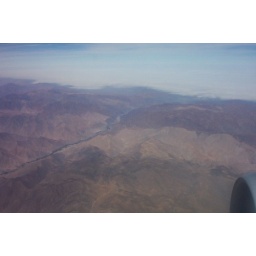
Imagine flying for hours over mountain range after mountain range...that's how huge this is